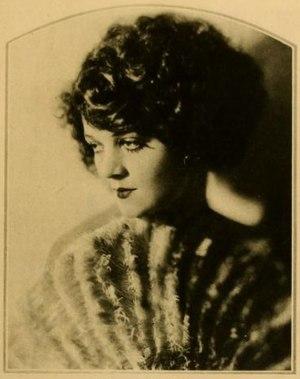
Corliss Palmer, née Helen Caroline Palmer, le 25 juillet 1899 à Edison en Géorgie aux États-Unis, est une actrice américaine, du cinéma muet et un mannequin. Elle se fait connaître en gagnant, en 1920, un concours du Motion Picture Magazine faisant d'elle « la plus belle femme d'Amérique ». Elle est la fille de Luther et de Julia Palmer. Elle épouse Eugene V. Brewster, l'éditeur de Motion Picture Magazine, en octobre 1926. Après son divorce, elle devient alcoolique : le 31 janvier 1933, elle est admise à l'hôpital de San Francisco, sous le pseudonyme Edith Mason, nom qu'elle avait déjà utilisé pour relancer sa carrière. Corliss Palmer meurt, le 27 août 1952 à Camarillo aux États-Unis.